Mission Rabies

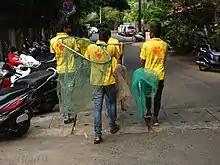
Mission Rabies members come to catch stray dogs with nets

Mission Rabies is a programme of Worldwide Veterinary Service (WVS), a United Kingdom-based charity that assists animals. Mission Rabies has a One Health approach driven by research to eliminate dog bite transmitted rabies (a disease that is estimated to kill 59,000 people annually). Launched in September 2013 with a mission to vaccinate 50,000 dogs against rabies across India, Mission Rabies teams have since then vaccinated over 4,000,000 dogs and educated 8,000,000 children in dog bite prevention in rabies endemic countries.